Ruotsinsalmi sea fortress

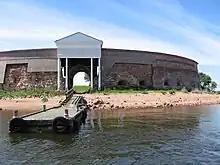
Fort Slava in Kukouri island

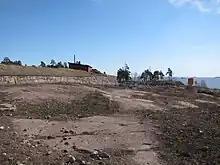
Ruins of Fort Katarina

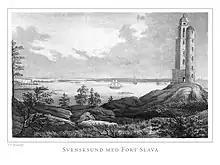
Illustration in Finland framstäldt i teckningar edited by Zacharias Topelius and published 1845-1852.

Ruotsinsalmi sea fortress (both names meaning "Swedish Strait") is a fortification system in Kotka, Finland. It is part of the South-Eastern Finland fortification system built by Russia after Russo-Swedish War of 1788-1790. Ruotsinsalmi sea fortress formed the southern part of a double fortress together with Kyminlinna and it was built to counter the Swedish sea fortresses of Svartholm in Loviisa and Sveaborg (Suomenlinna) in Helsinki. Ruotsinsalmi also acted as an outpost of the Kronstadt sea fortress in Saint Petersburg. During the Crimean War, a British-French fleet destroyed the Ruotsinsalmi fortifications in 1855.